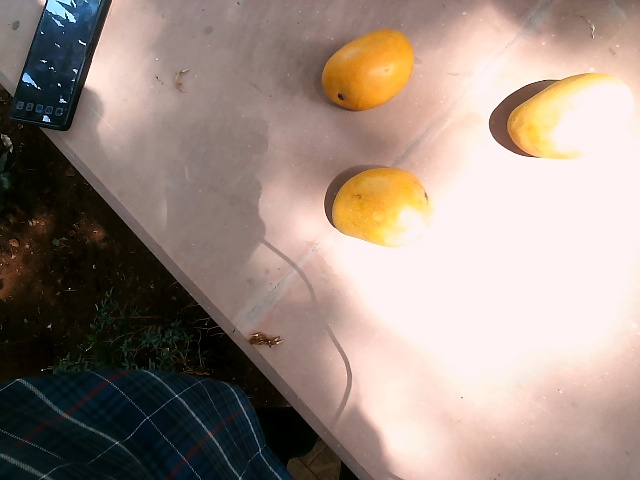
Label: Ripe_Mango